Lynching in the United States

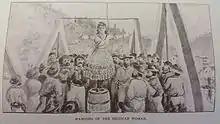
The hanging of Josefa Segovia (Juanita) in Downieville, 1851

In 1892, journalist Ida B. Wells-Barnett was shocked when three friends in Memphis, Tennessee, were lynched. She learned it was because their grocery store had competed successfully against a white-owned store. Outraged, Wells-Barnett began a global anti-lynching campaign that raised awareness of these murders. She also investigated lynchings and overturned the common idea that they were based on Black sexual crimes, as was popularly discussed; she found lynchings were more an effort to suppress Blacks who competed economically with Whites, especially if they were successful. As a result of her efforts at education, Black women in the U.S. became active in the anti-lynching crusade, often in the form of clubs that raised money to publicize the abuses. When the National Association for the Advancement of Colored People (NAACP) was formed in 1909, Wells became part of its multi-racial leadership and continued to be active against lynching. The NAACP began to publish lynching statistics at their office in New York City.